Tuotilo

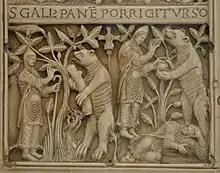
Detail of an ivory tablet attributed to Tuotilo

Born in Alemannic Germany, he is said to have been a large and powerfully built man, and an excellent boxer. Always cheerful and in excellent spirits, he was a general favorite. He received his education at St. Gall's, from and the Irishman Moengall, teachers in the monastic school. He was the friend of Notker of St. Gall, with whom he studied music under Moengal. Educated at the Abbey of St. Gall, he remained to become a monk there.